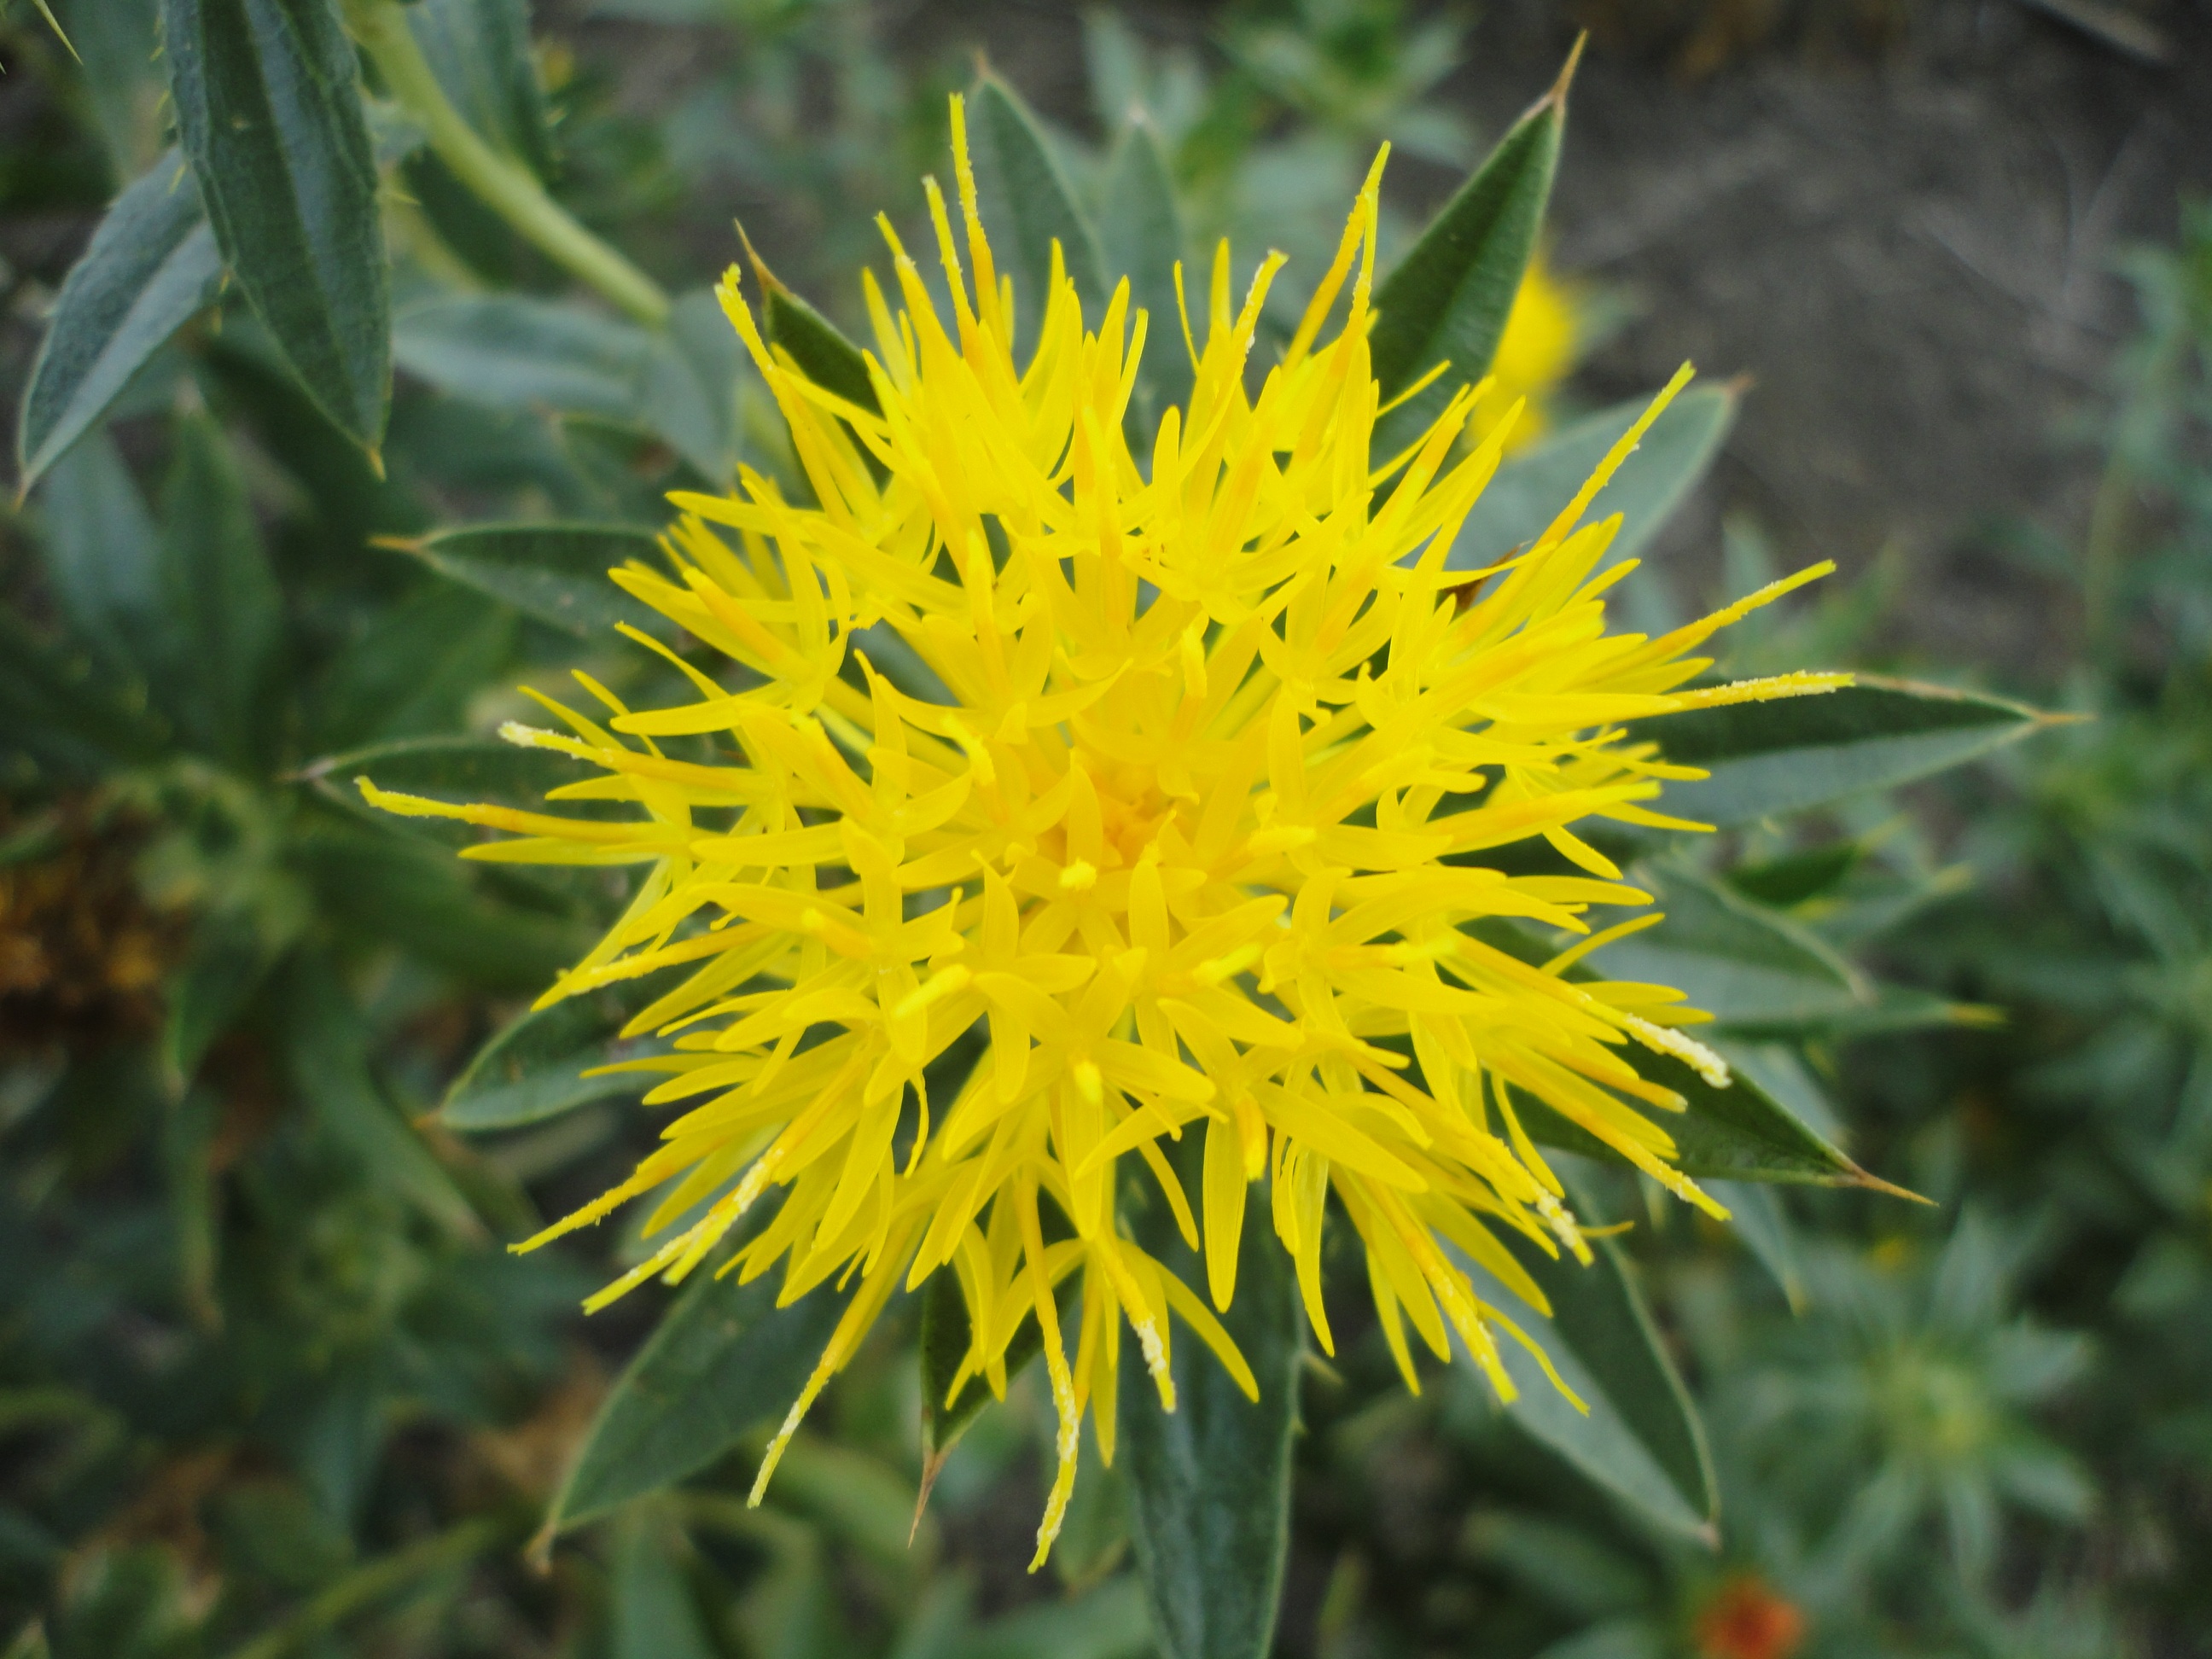
nature, plant, field, dandelion, flower, petal, botany, yellow, flora, yellow flower, wildflower, flowers, flower field, thorns, thistle, saffron, oil, flowering, macro photography, orange flower, flowering plant, daisy family, safflower, carthamus tinctorius, land plant, flatweed